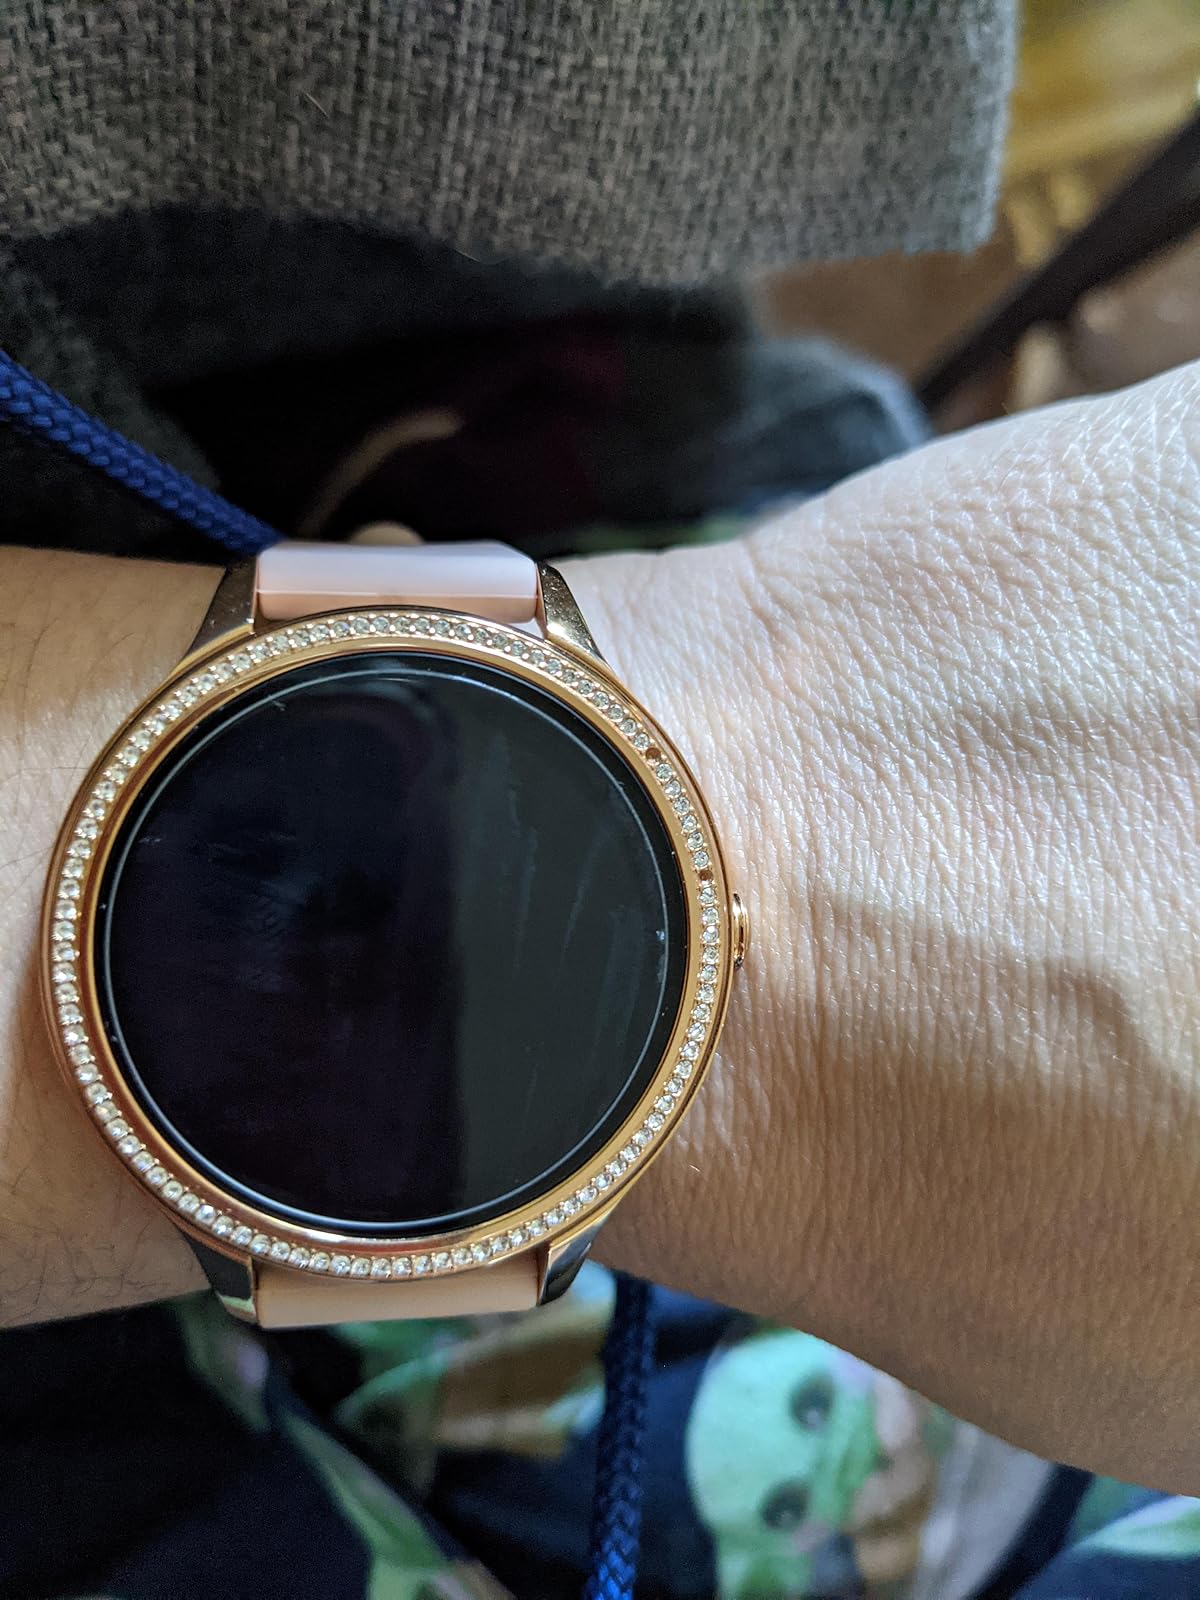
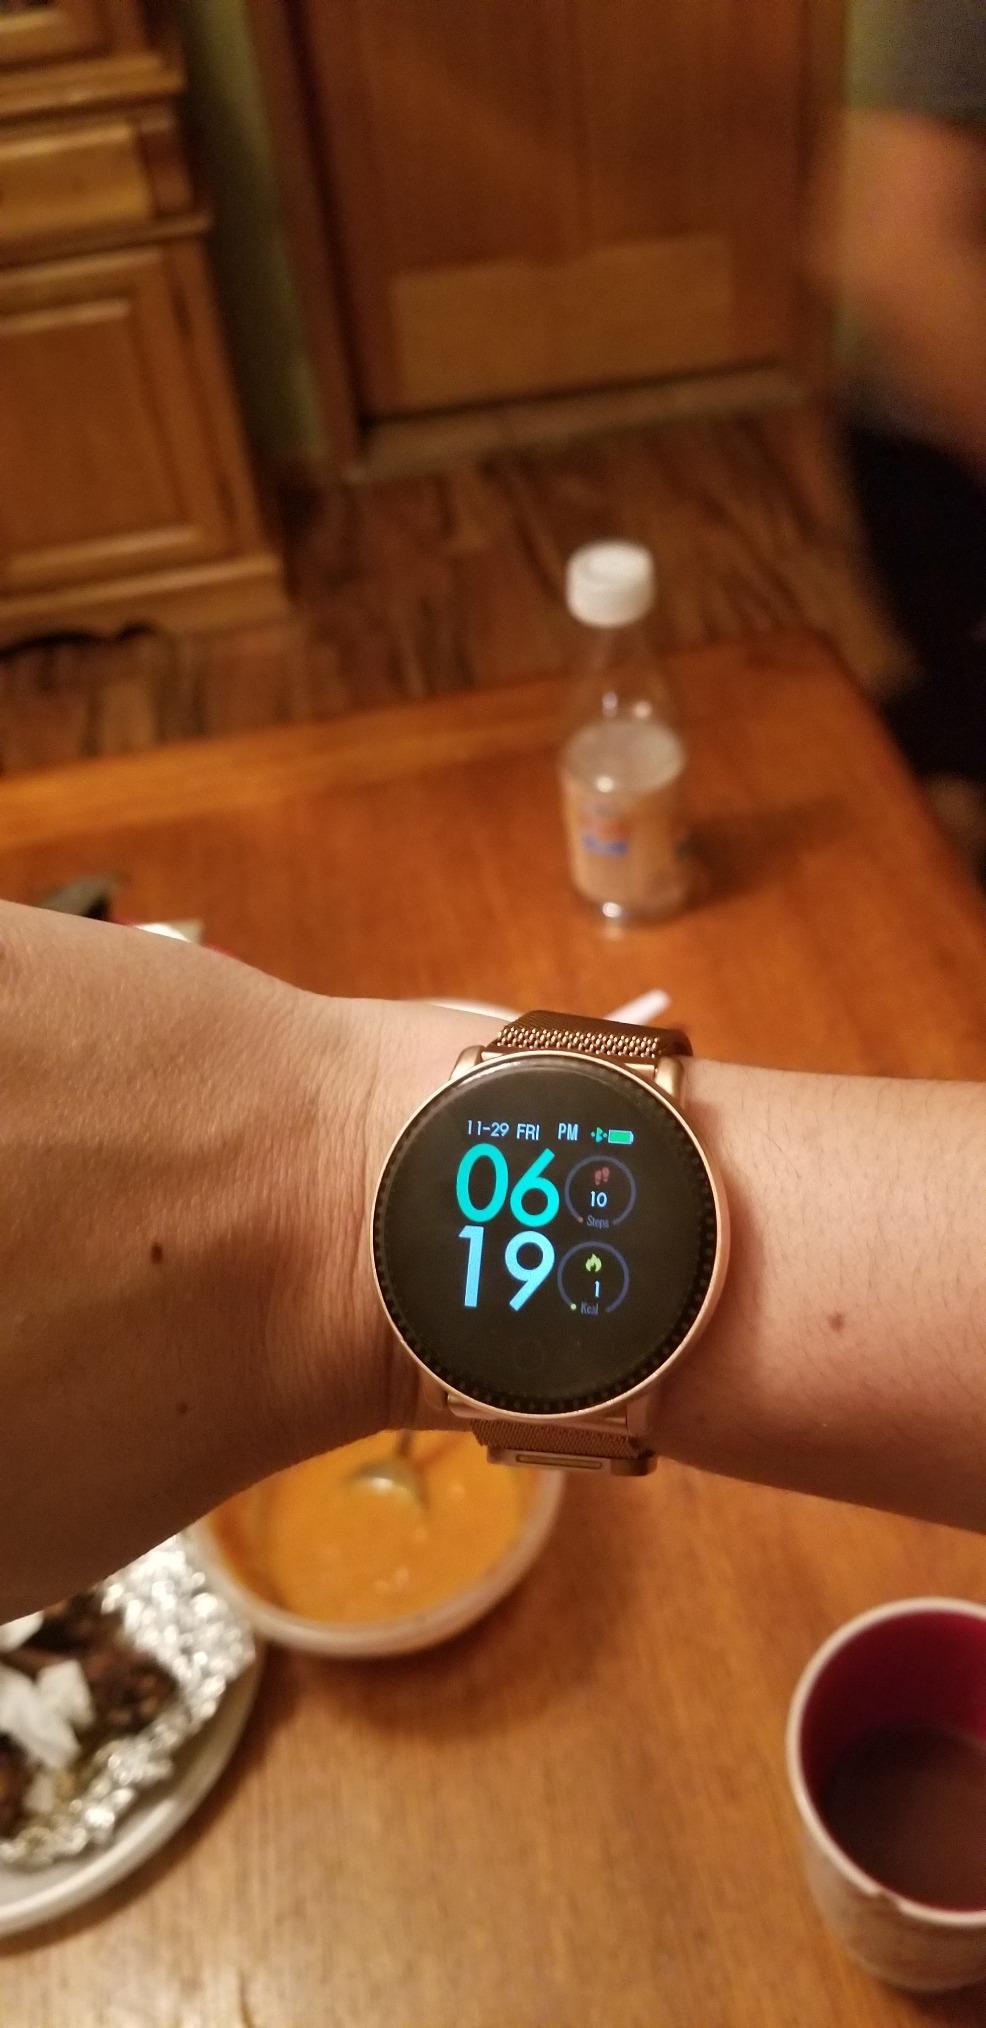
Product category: smartwatch
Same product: no